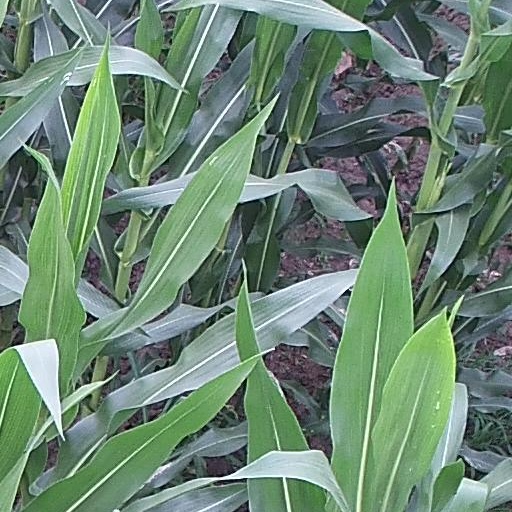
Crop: maize; corn